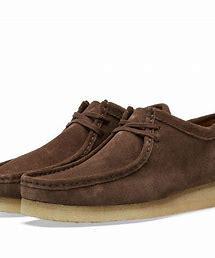
Brand: Clarks
Model: Originals Clarks Originals Wallabee